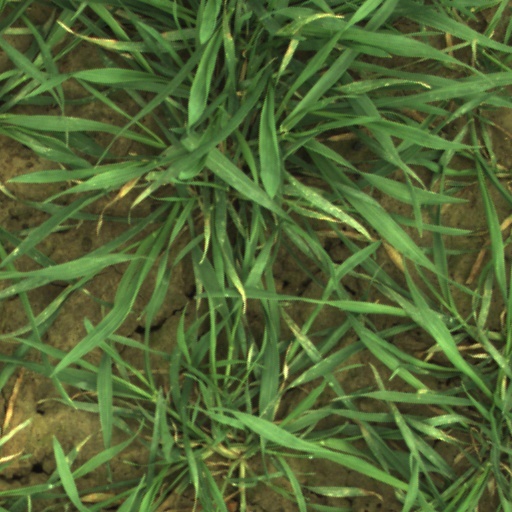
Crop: wheat